Essequibo River

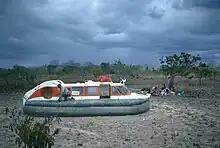
CushionCraft CC7 hovercraft in North Savannas of Guyana during the filming of "The World About Us: The Forbidden Route".

On February 26, 1971, an expedition set off by hovercraft from Manaus in Brazil where the Amazon River is joined by the Rio Negro. They followed the Negro upstream to where it is joined by the Rio Ireng that forms the border between Brazil and Guyana. After following the Ireng for a few tens of kilometers they hovered about 40 miles across the North Savannas of Guyana to the Rupununi River, which they followed to its confluence with the Essequibo River at Apoteri. The Essequibo was then traversed down to its mouth near Georgetown. The primary purpose of the expedition was filming for the BBC series "The World About Us" with the episode "The Forbidden Route" broadcast in November 1971. The secondary purpose was to demonstrate the abilities of a new type of small hovercraft, the Cushioncraft CC7, thereby promoting sales of this British invention. The expedition team comprised Bob Saunders (BBC producer and team leader), Tommy Tomlinson (CC7 pilot), Jevan Berrangé (navigator and logistics consultant), Len Chrisophers (hovercraft engineer), Peter Smith (sound recordist), and Tony Morrison (cameraman). Fuel dumps for the hovercraft were laid down at intervals ahead of the expedition, by boat on the Rio Negro, by plane in the North Savannas and by float-plane on the Essequibo. As there were no reliable maps of the route, navigation in Guyana was done by 1:60,000 scale aerial photographs and by scouting rapids in a motorised inflatable dinghy ahead of the CC7. This was the first expedition to travel by river, land, and sea from Manaus to Georgetown, a total distance of about .